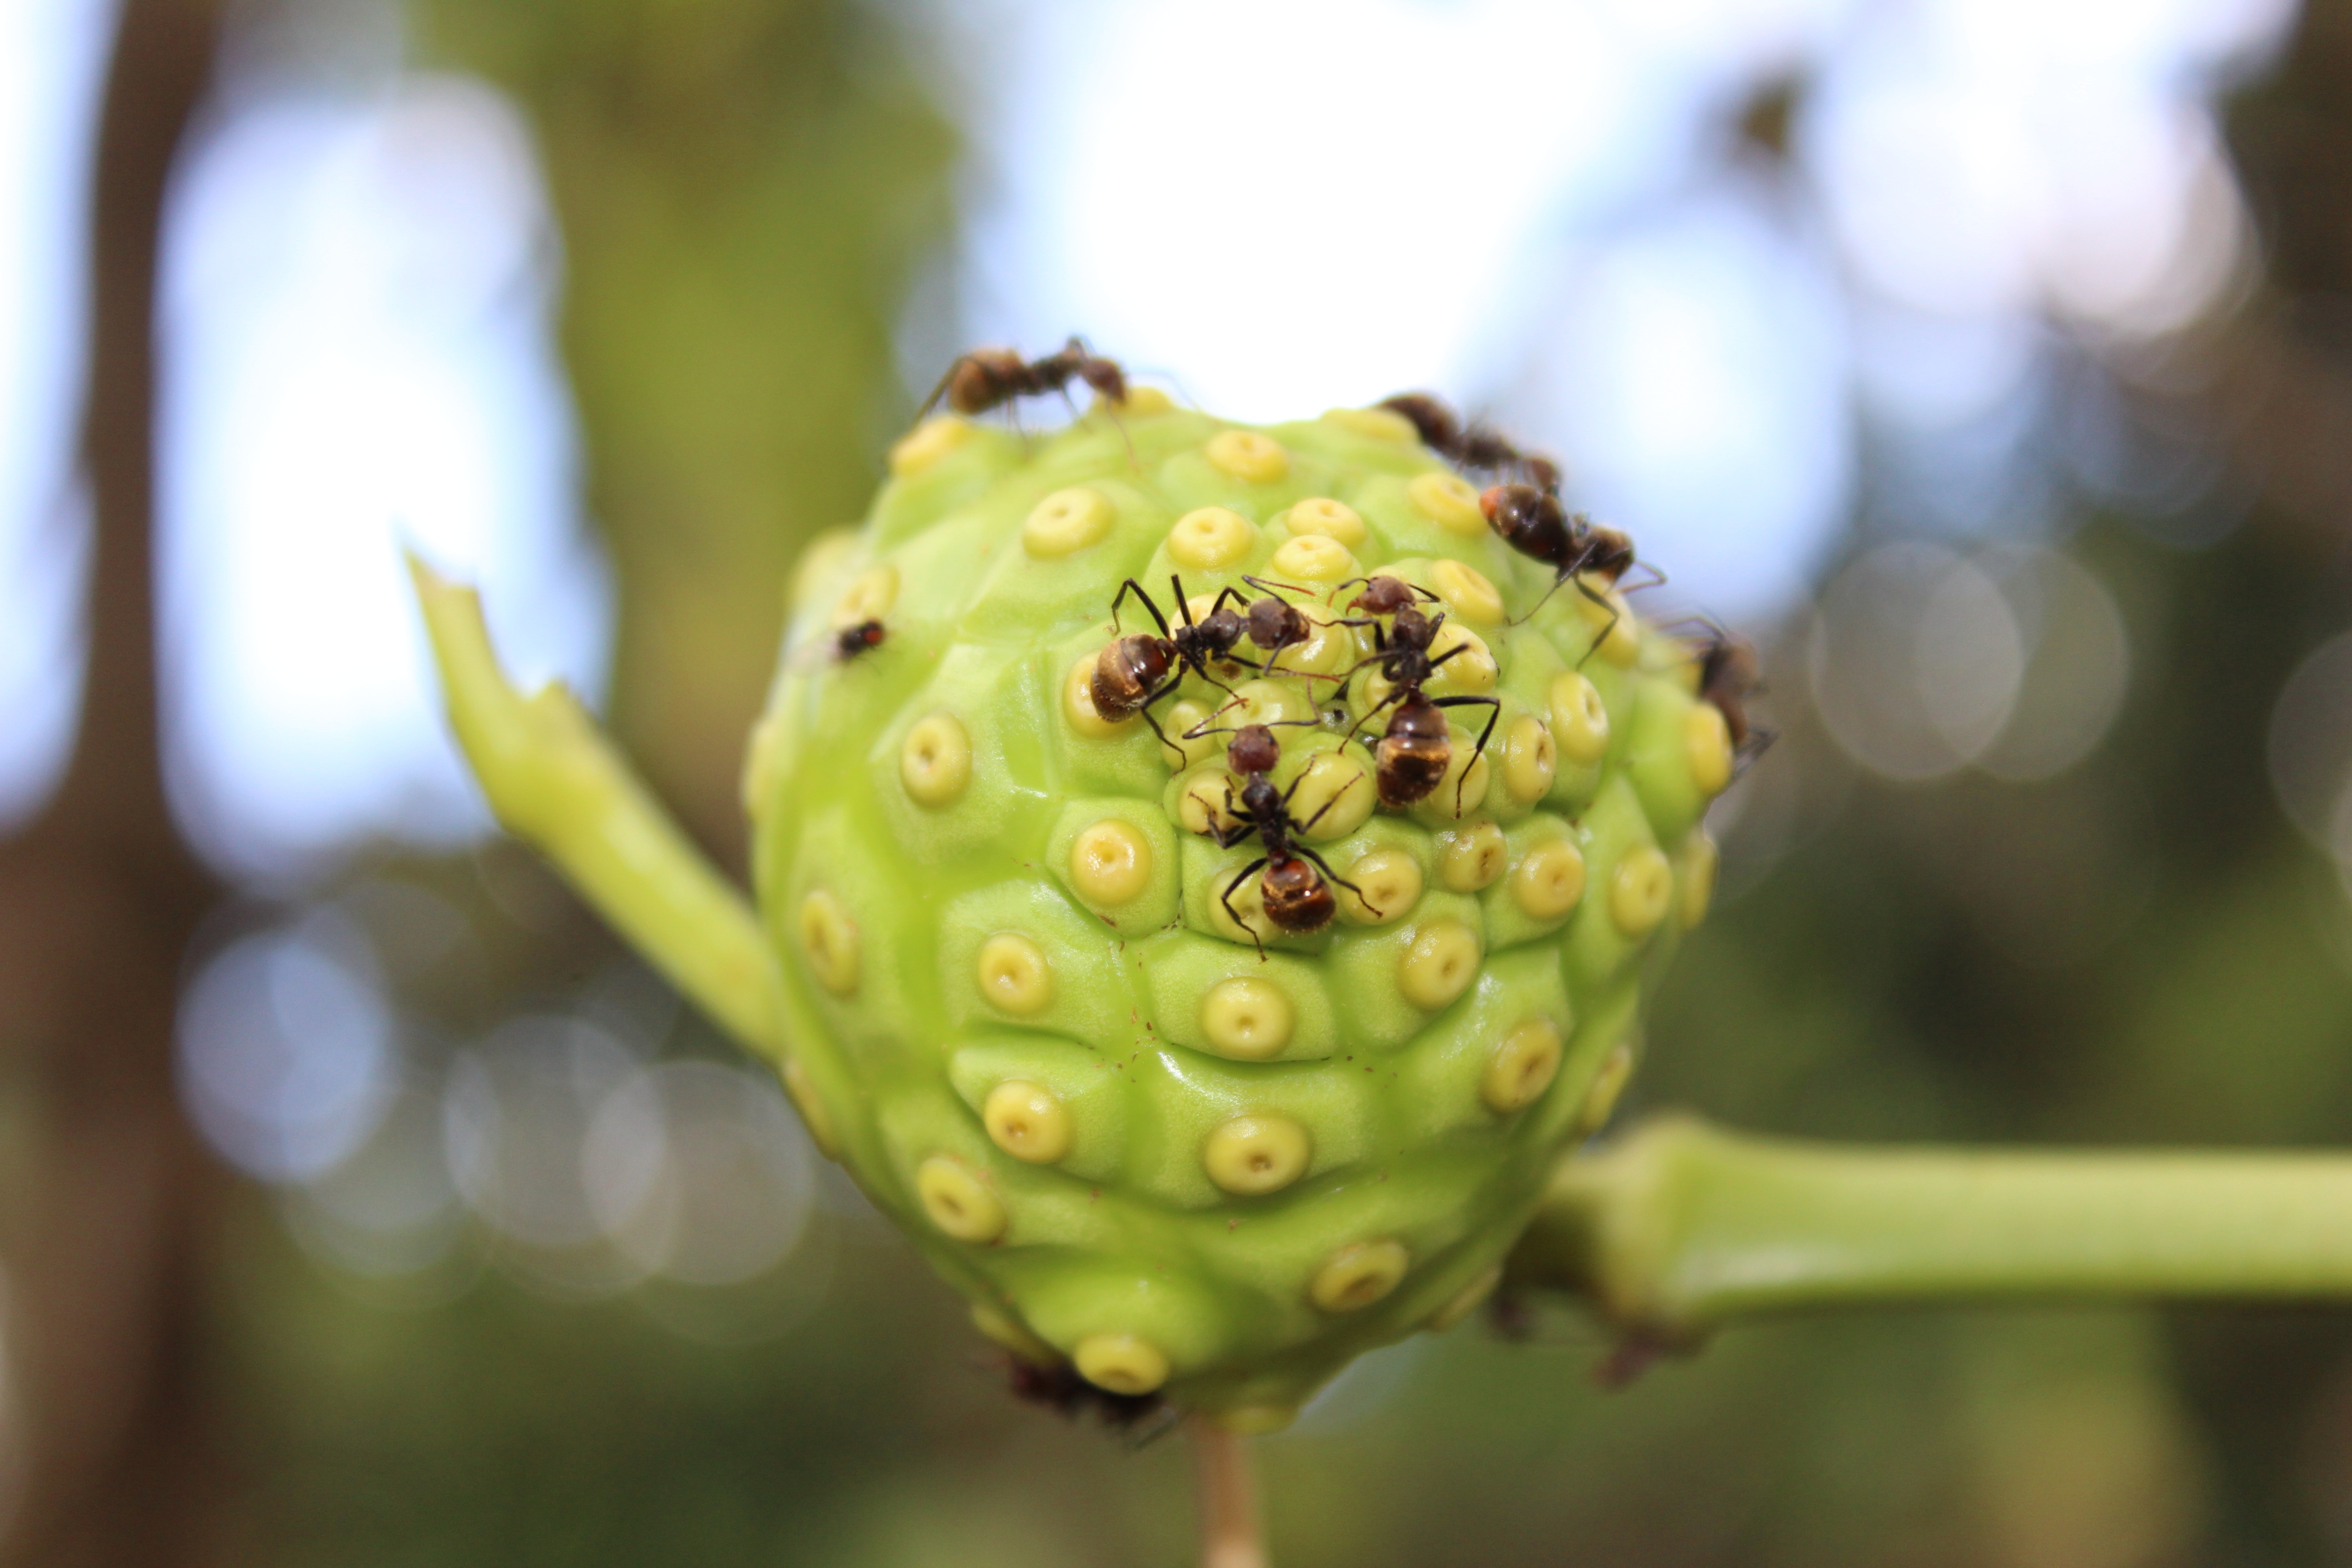
plant, fruit, flower, food, green, produce, botany, flora, close up, thistle, ant, bud, macro photography, flowering plant, daisy family, plant stem, land plant, nopal